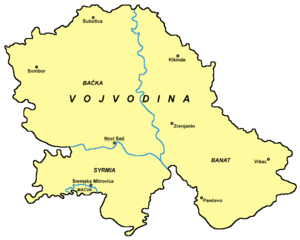
La Bačka est une région historique située dans la plaine de Pannonie, entre le Danube et la Tisza. Elle s'étend principalement en Serbie et en Hongrie, avec quelques enclaves sur la rive gauche du Danube qui font partie de la Croatie mais qui, depuis 1991, se trouvent sous le contrôle de la Serbie.